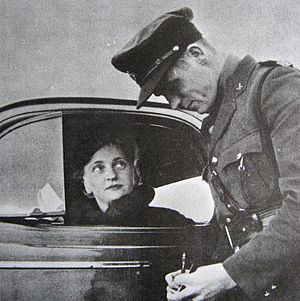
Færdselsbøde
Canadisk politibetjent udskriver en færdselsbøde til en billist (1939).
En færdselsbøde er en bøde, der uddeles som straf for overtrædelse af færdselsloven.